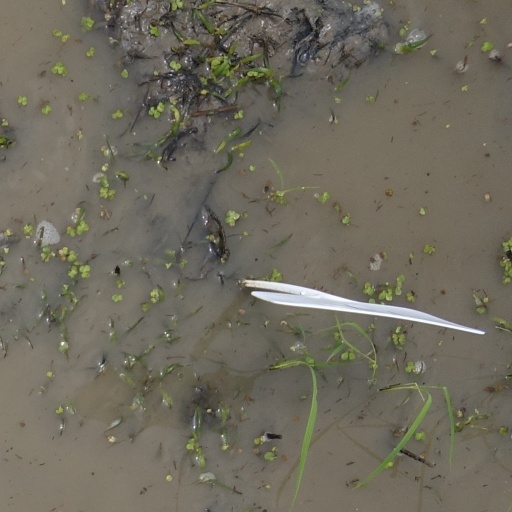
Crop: rice